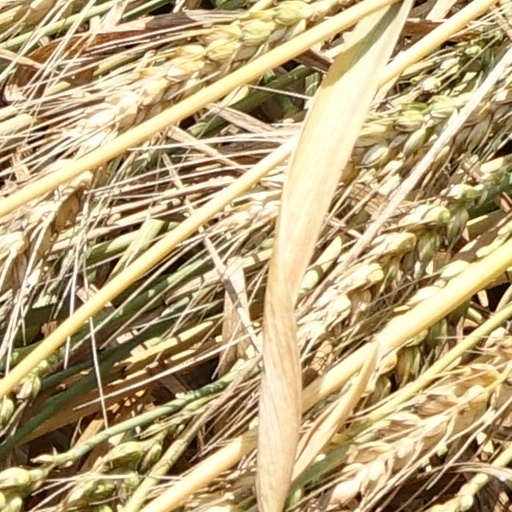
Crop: wheat